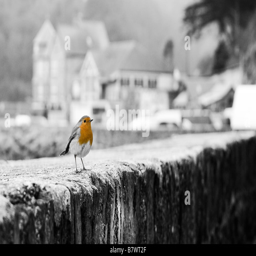
person perched on the sea wall